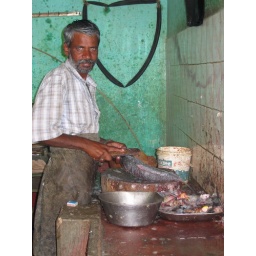
A fish seller in the market in Kolar. Amazing eyes!!